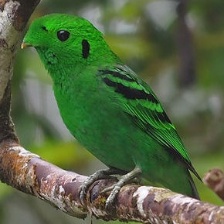
Species: GREEN BROADBILL
Scientific name: CALYPTOMENA VIRIDIS